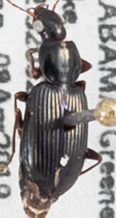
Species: Agonum punctiforme
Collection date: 2019-04-08
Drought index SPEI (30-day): -1.06
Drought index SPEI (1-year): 1.13
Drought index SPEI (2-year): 1.322